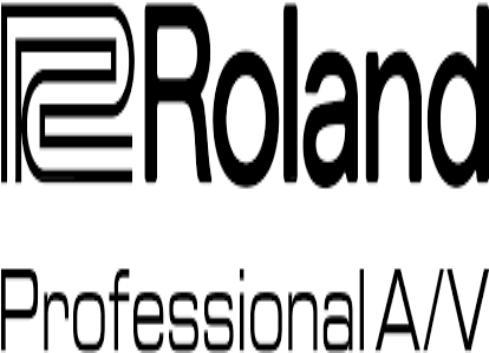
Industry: Electronic